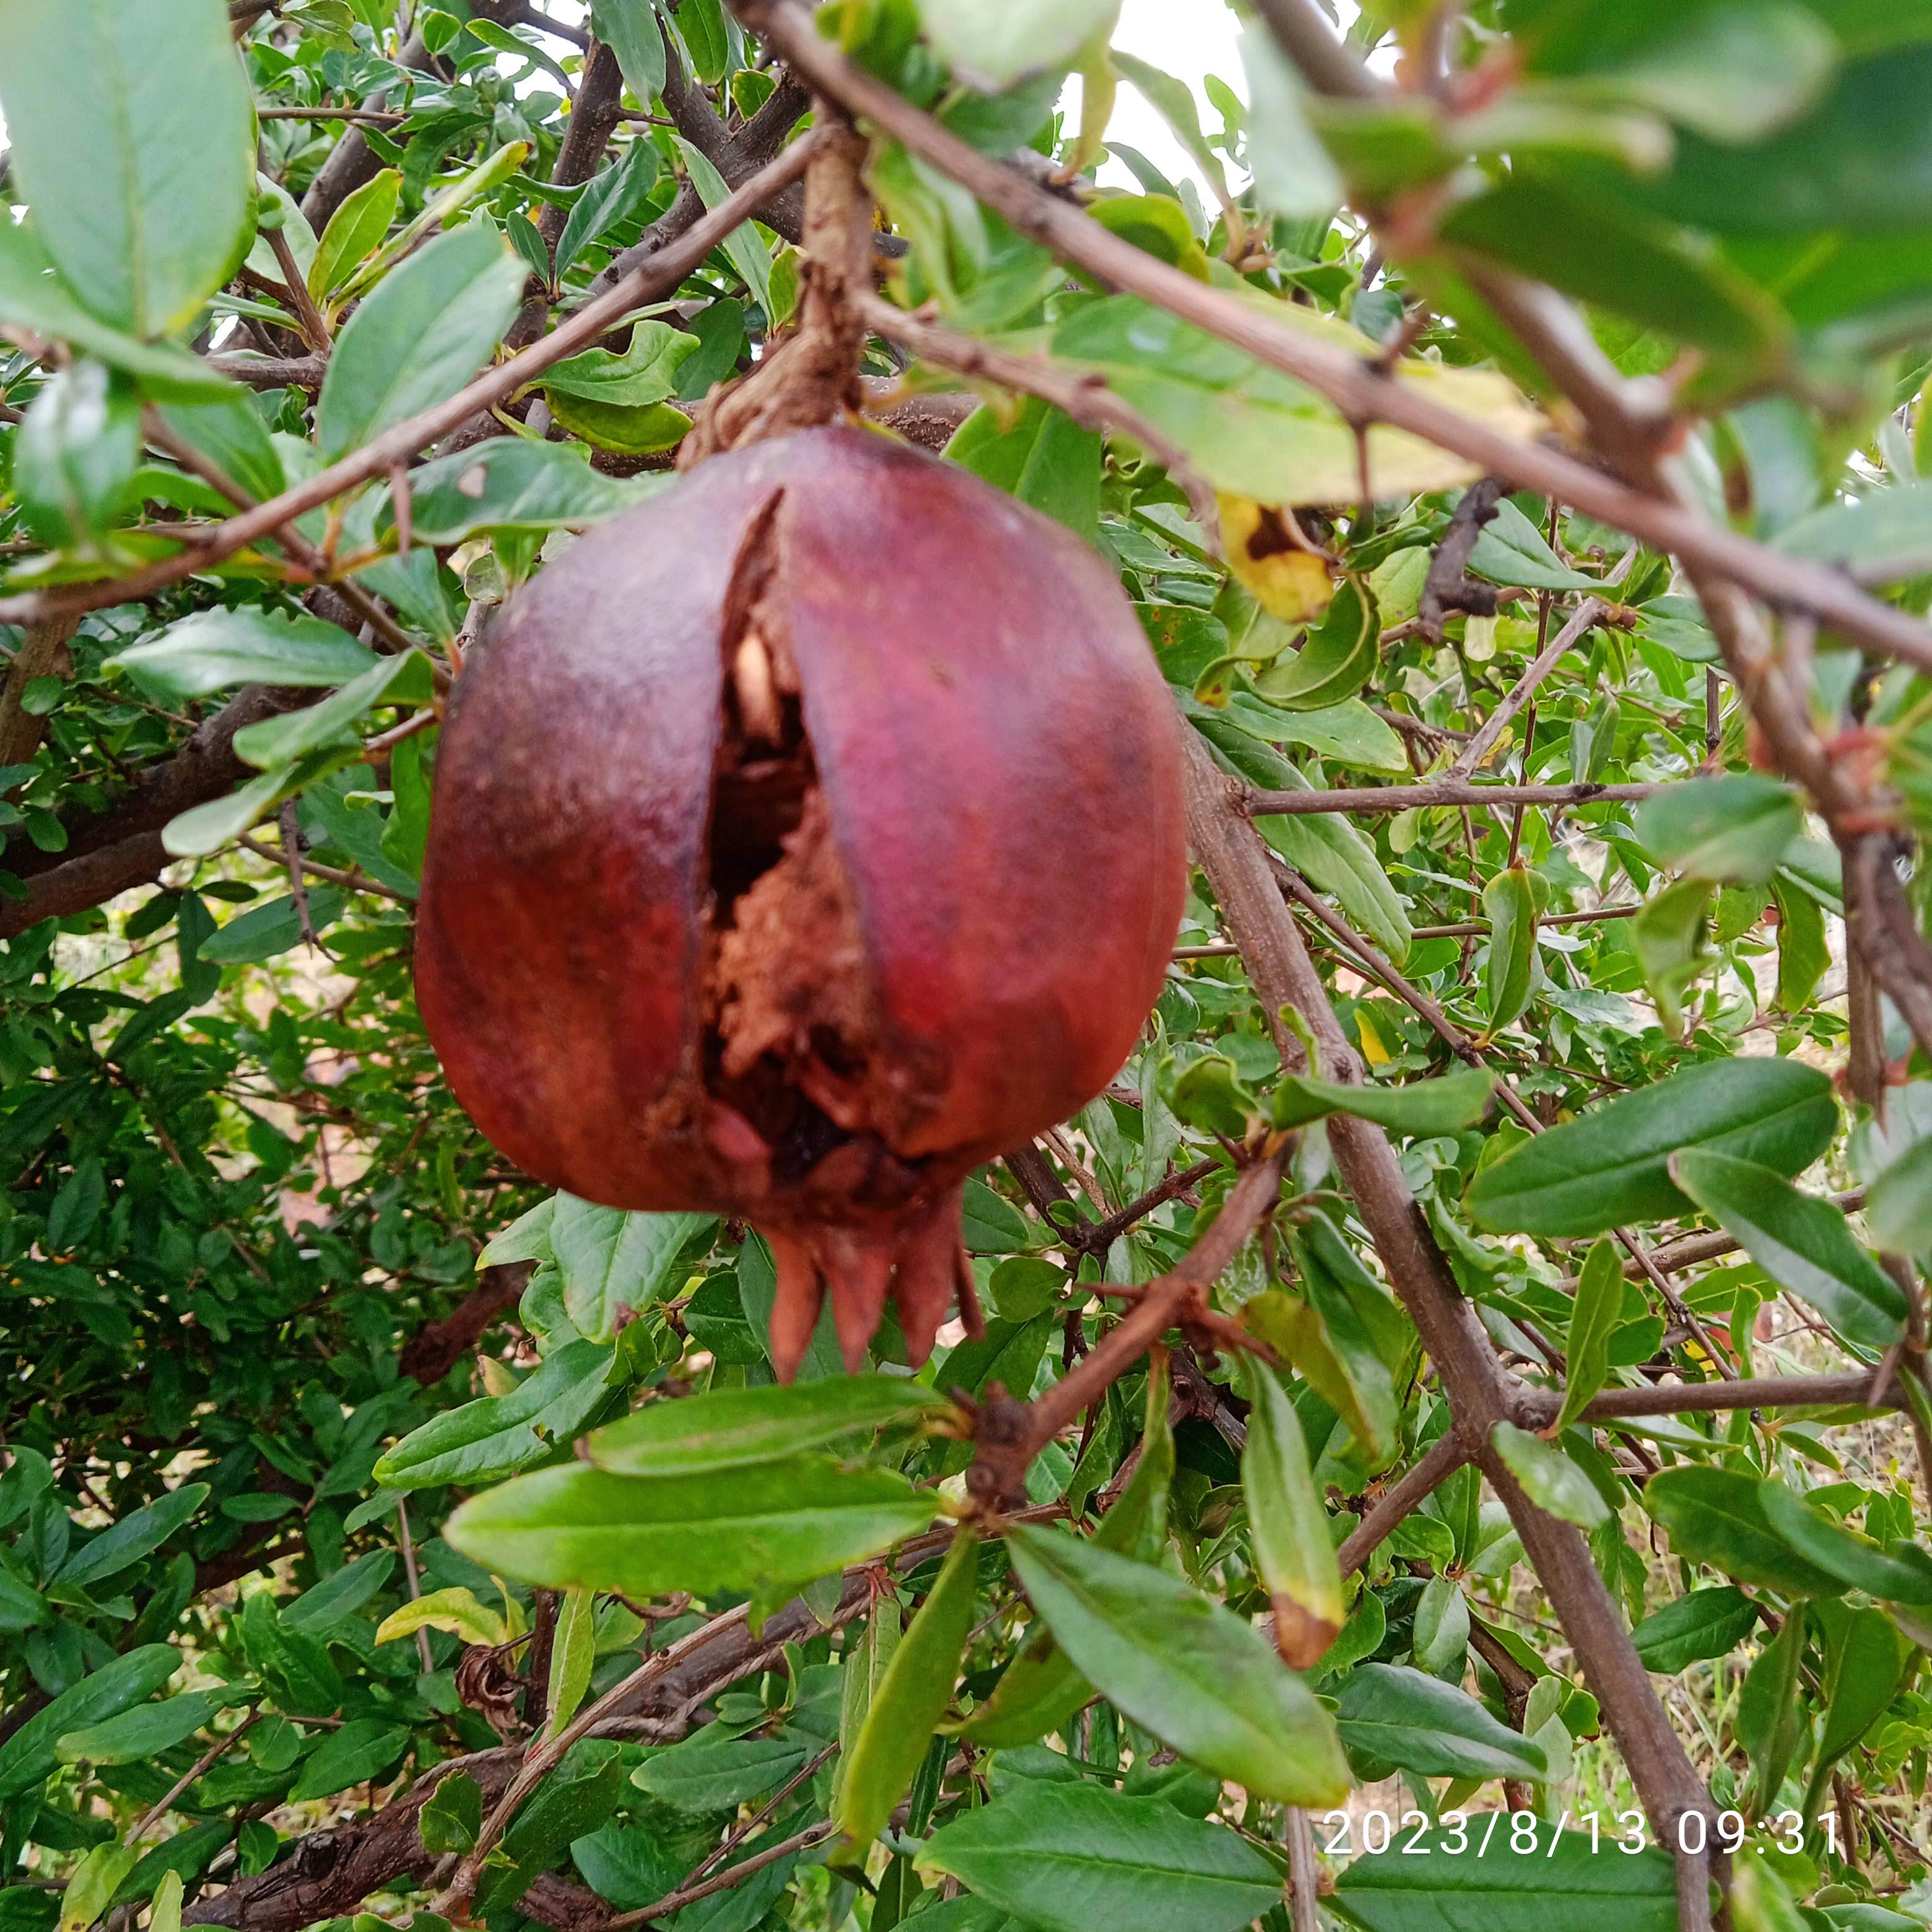
Label: Bacterial_Blight